U.S. Route 191 in Arizona

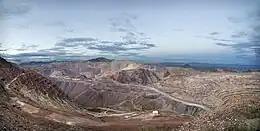
Morenci mine, as seen from US 191T

In St. Johns, US 180/US 191 intersects Commercial Street (SR 61), where the US 180/US 191 concurrency ends but a concurrency with SR 61 begins. This concurrency leaves St. Johns and travels north for about until SR 61 turns to the northeast and heads toward Zuni, New Mexico. Continuing north, US 191 immediately enters the Navajo Nation and then travels another until it arrives at Interstate 40 in Sanders. Here, US 191 has a concurrency with I-40 for from Exit 339 to Exit 333 in Chambers, where US 191 continues north through the Navajo Nation, intersecting BIA Route 28 in Klagetoh before its arrival in Ganado, where a concurrency with SR 264 begins. From there, US /SR 264 heads west past Hubbell Trading Post National Historic Site and toward Burnside, where the concurrency ends at a roundabout junction with US 191, SR 264, and BIA Route 15.